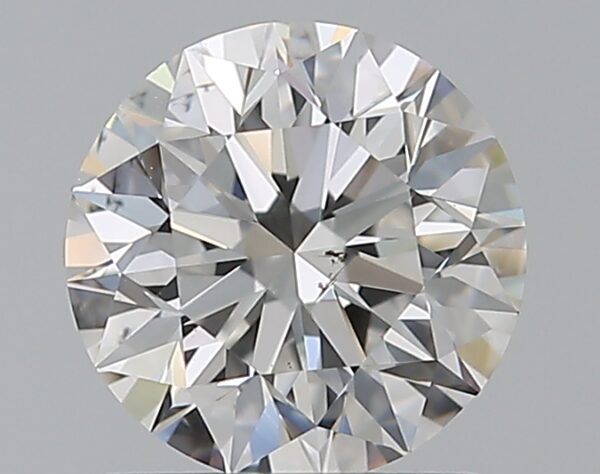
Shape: round
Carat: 1
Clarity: SI1
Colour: E
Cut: EX
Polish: EX
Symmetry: EX
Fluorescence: N
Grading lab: GIA
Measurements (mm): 6.3 x 6.34 x 4.02